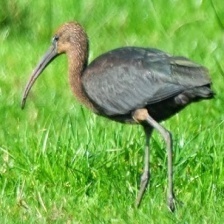
Species: GLOSSY IBIS
Scientific name: PLEGADIS FALCINELLUS